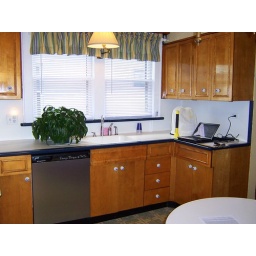
The plant was taken, but not the lamp above the sink or the window treatments.